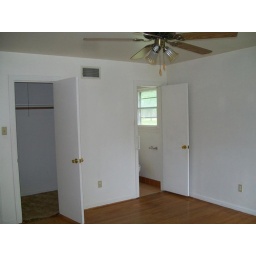
the master bedroom (you enter the crawl space from the floor in this closest)